Holt-Harrison House

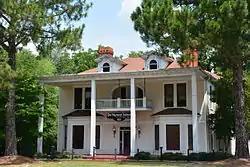

Holt-Harrison House is a historic home located at Fayetteville, Cumberland County, North Carolina. It was built about 1897, and is a two-story, three-bay, hip roofed, Colonial Revival style frame dwelling. It has a double-pile central-hall plan, and a two-story portico that is a replacement.